Exercise Summer Pulse

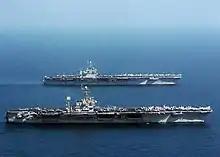
"John F. Kennedy" and "Harry S. Truman" (20 November 2004)

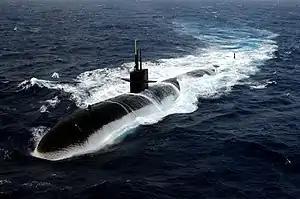
USS "Albuquerque"

On 20 February 2004, the "George Washington" carrier group transited the Bab-el-Mandeb strait, leaving the Red Sea, and the strike group set course for the Arabian Sea. On 28 February 2004, the "George Washington" carrier strike group transited through the Strait of Hormuz and entered into the Persian Gulf. The carrier "George Washington" paid a port visit to Jebel Ali, UAE, between 14 and 19 March 2004.